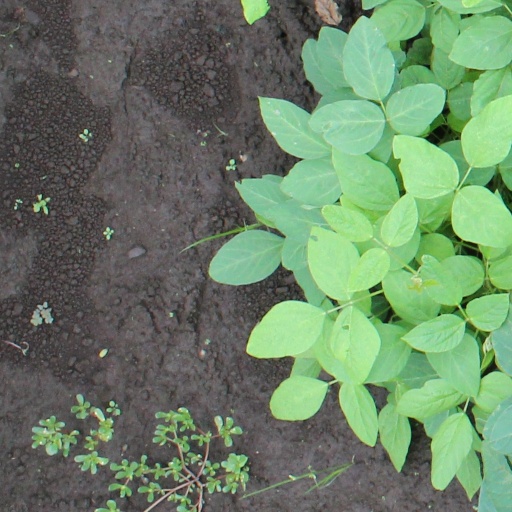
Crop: soybean